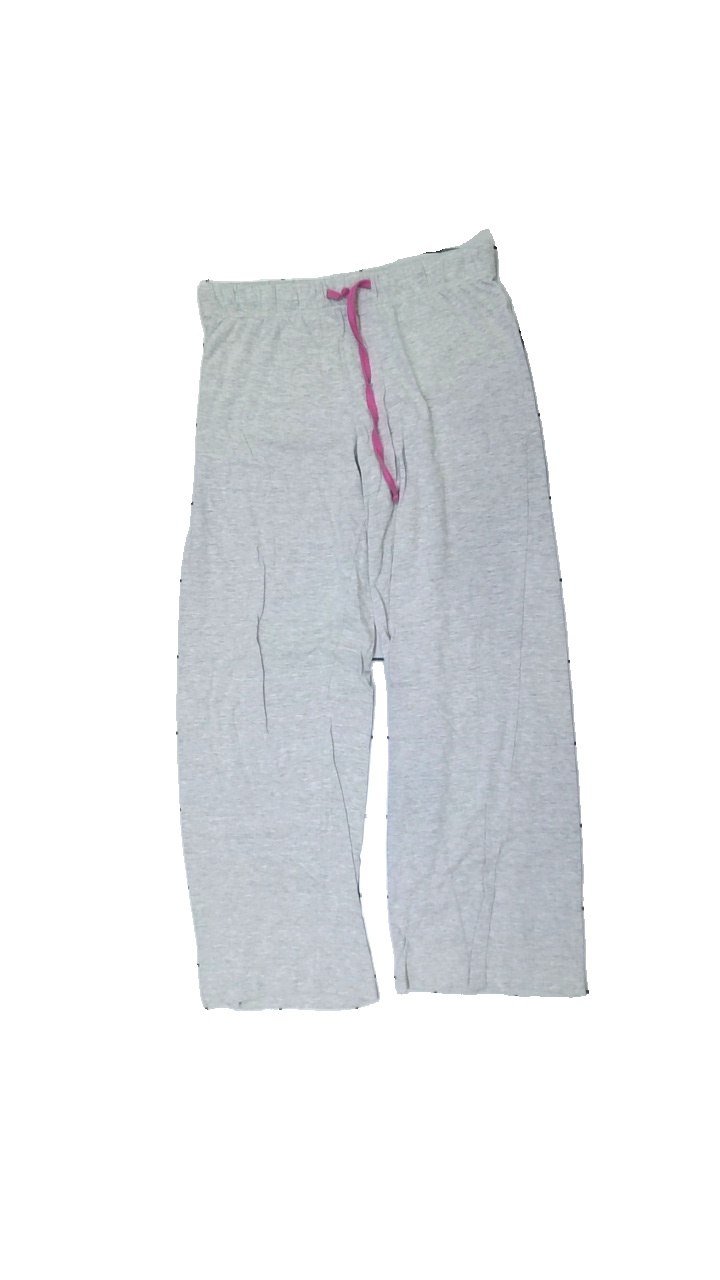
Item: Trousers (Ladies)
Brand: Missing
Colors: Grey
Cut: Regular
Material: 100% cotton
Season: All
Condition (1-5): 2
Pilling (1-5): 2
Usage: Export
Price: <50